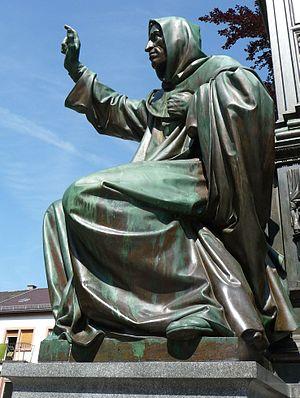
Le Mémorial de Luther à Worms a été créé en l'honneur du réformateur Martin Luther, par Ernst Rietschel et dévoilée au 25 juin 1868. Avec le Monument international de la Réformation à Genève il est considéré mondialement comme le plus grand monument commémoratif de la Réforme.